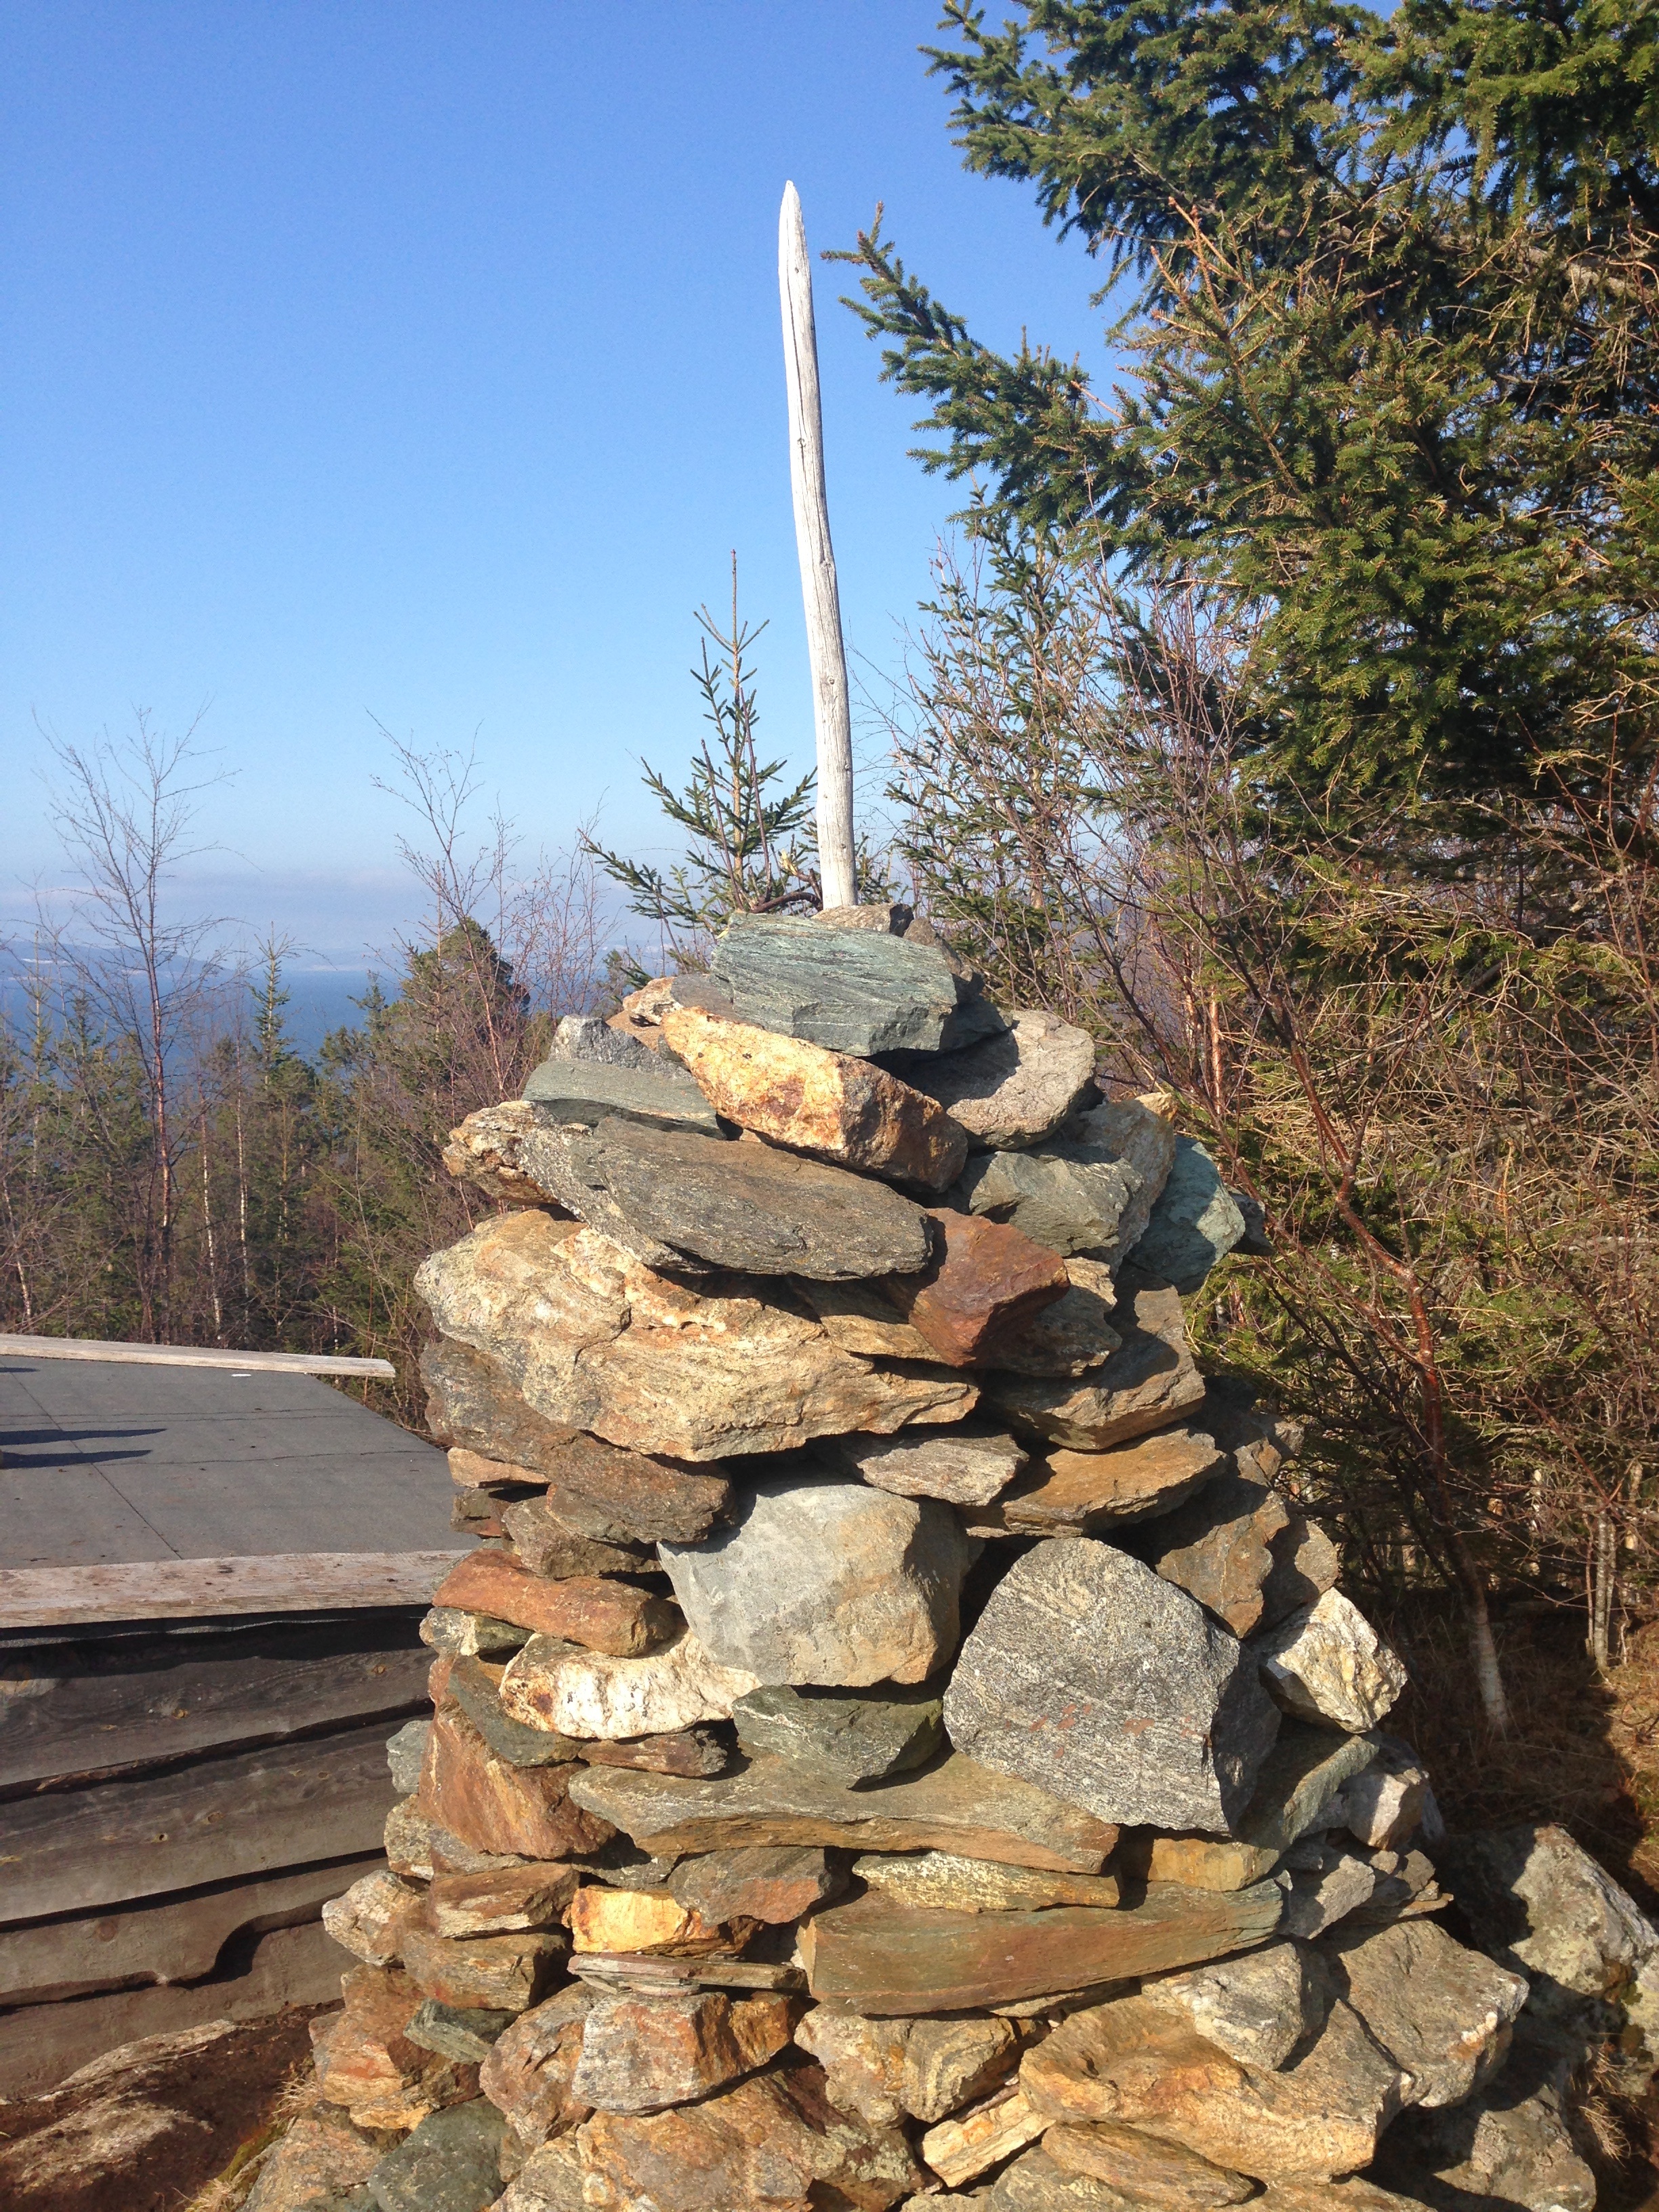
tree, nature, forest, rock, wood, terrain, stone tower, geology, mountains, cairn, norway, woody plant